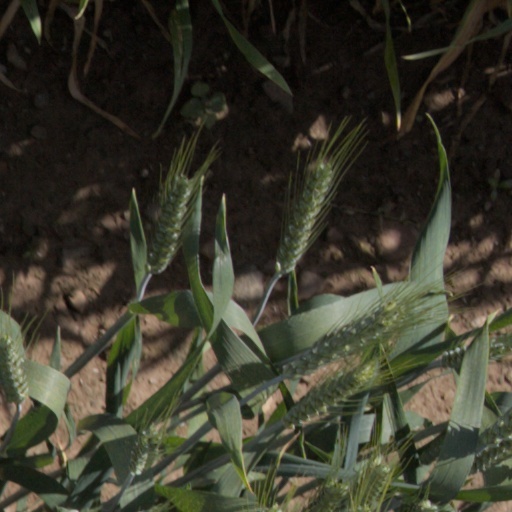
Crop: wheat